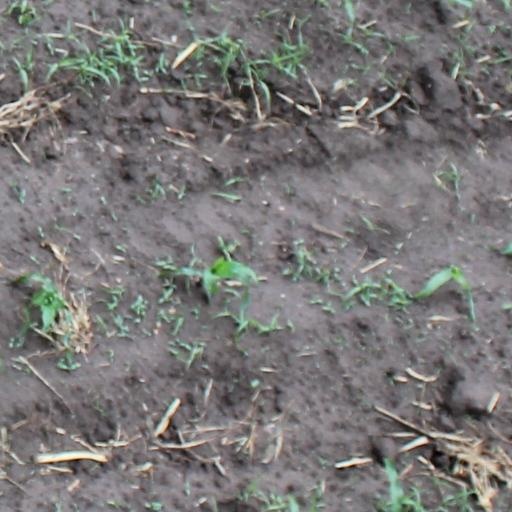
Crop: maize; corn